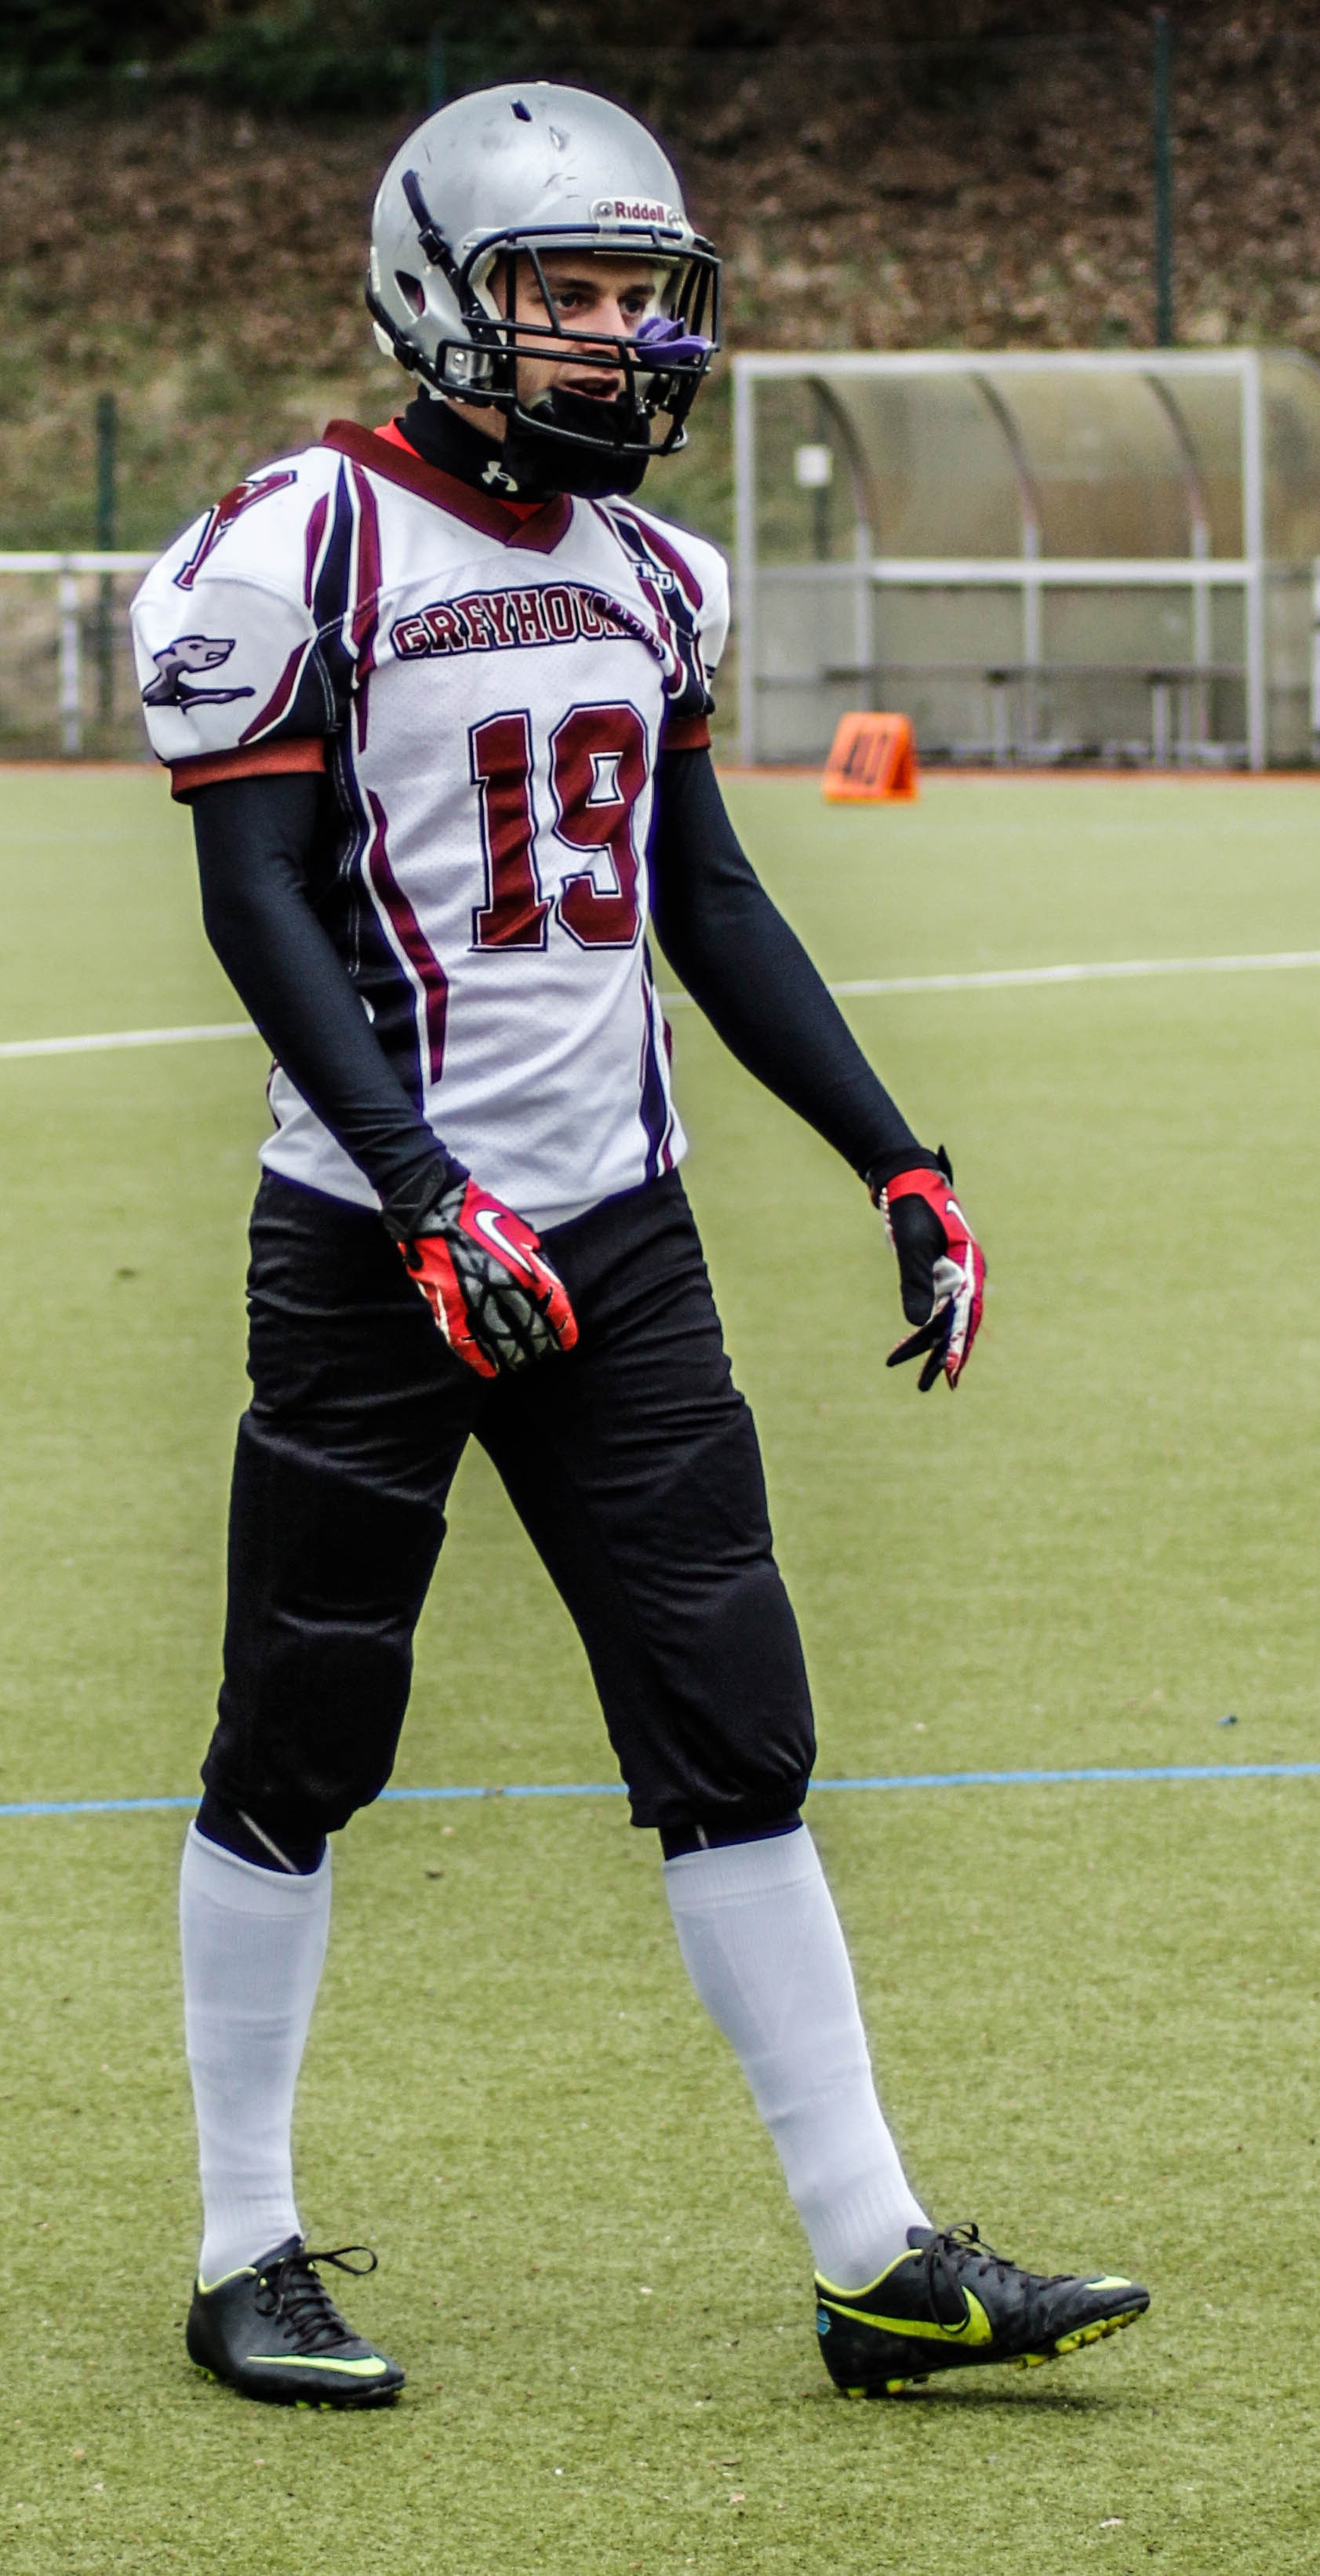
soccer, football, player, american, american football, sports, germany, championship, players, tournament, tackle, ball game, team sport, wuppertal, greyhounds, competition event, gridiron football